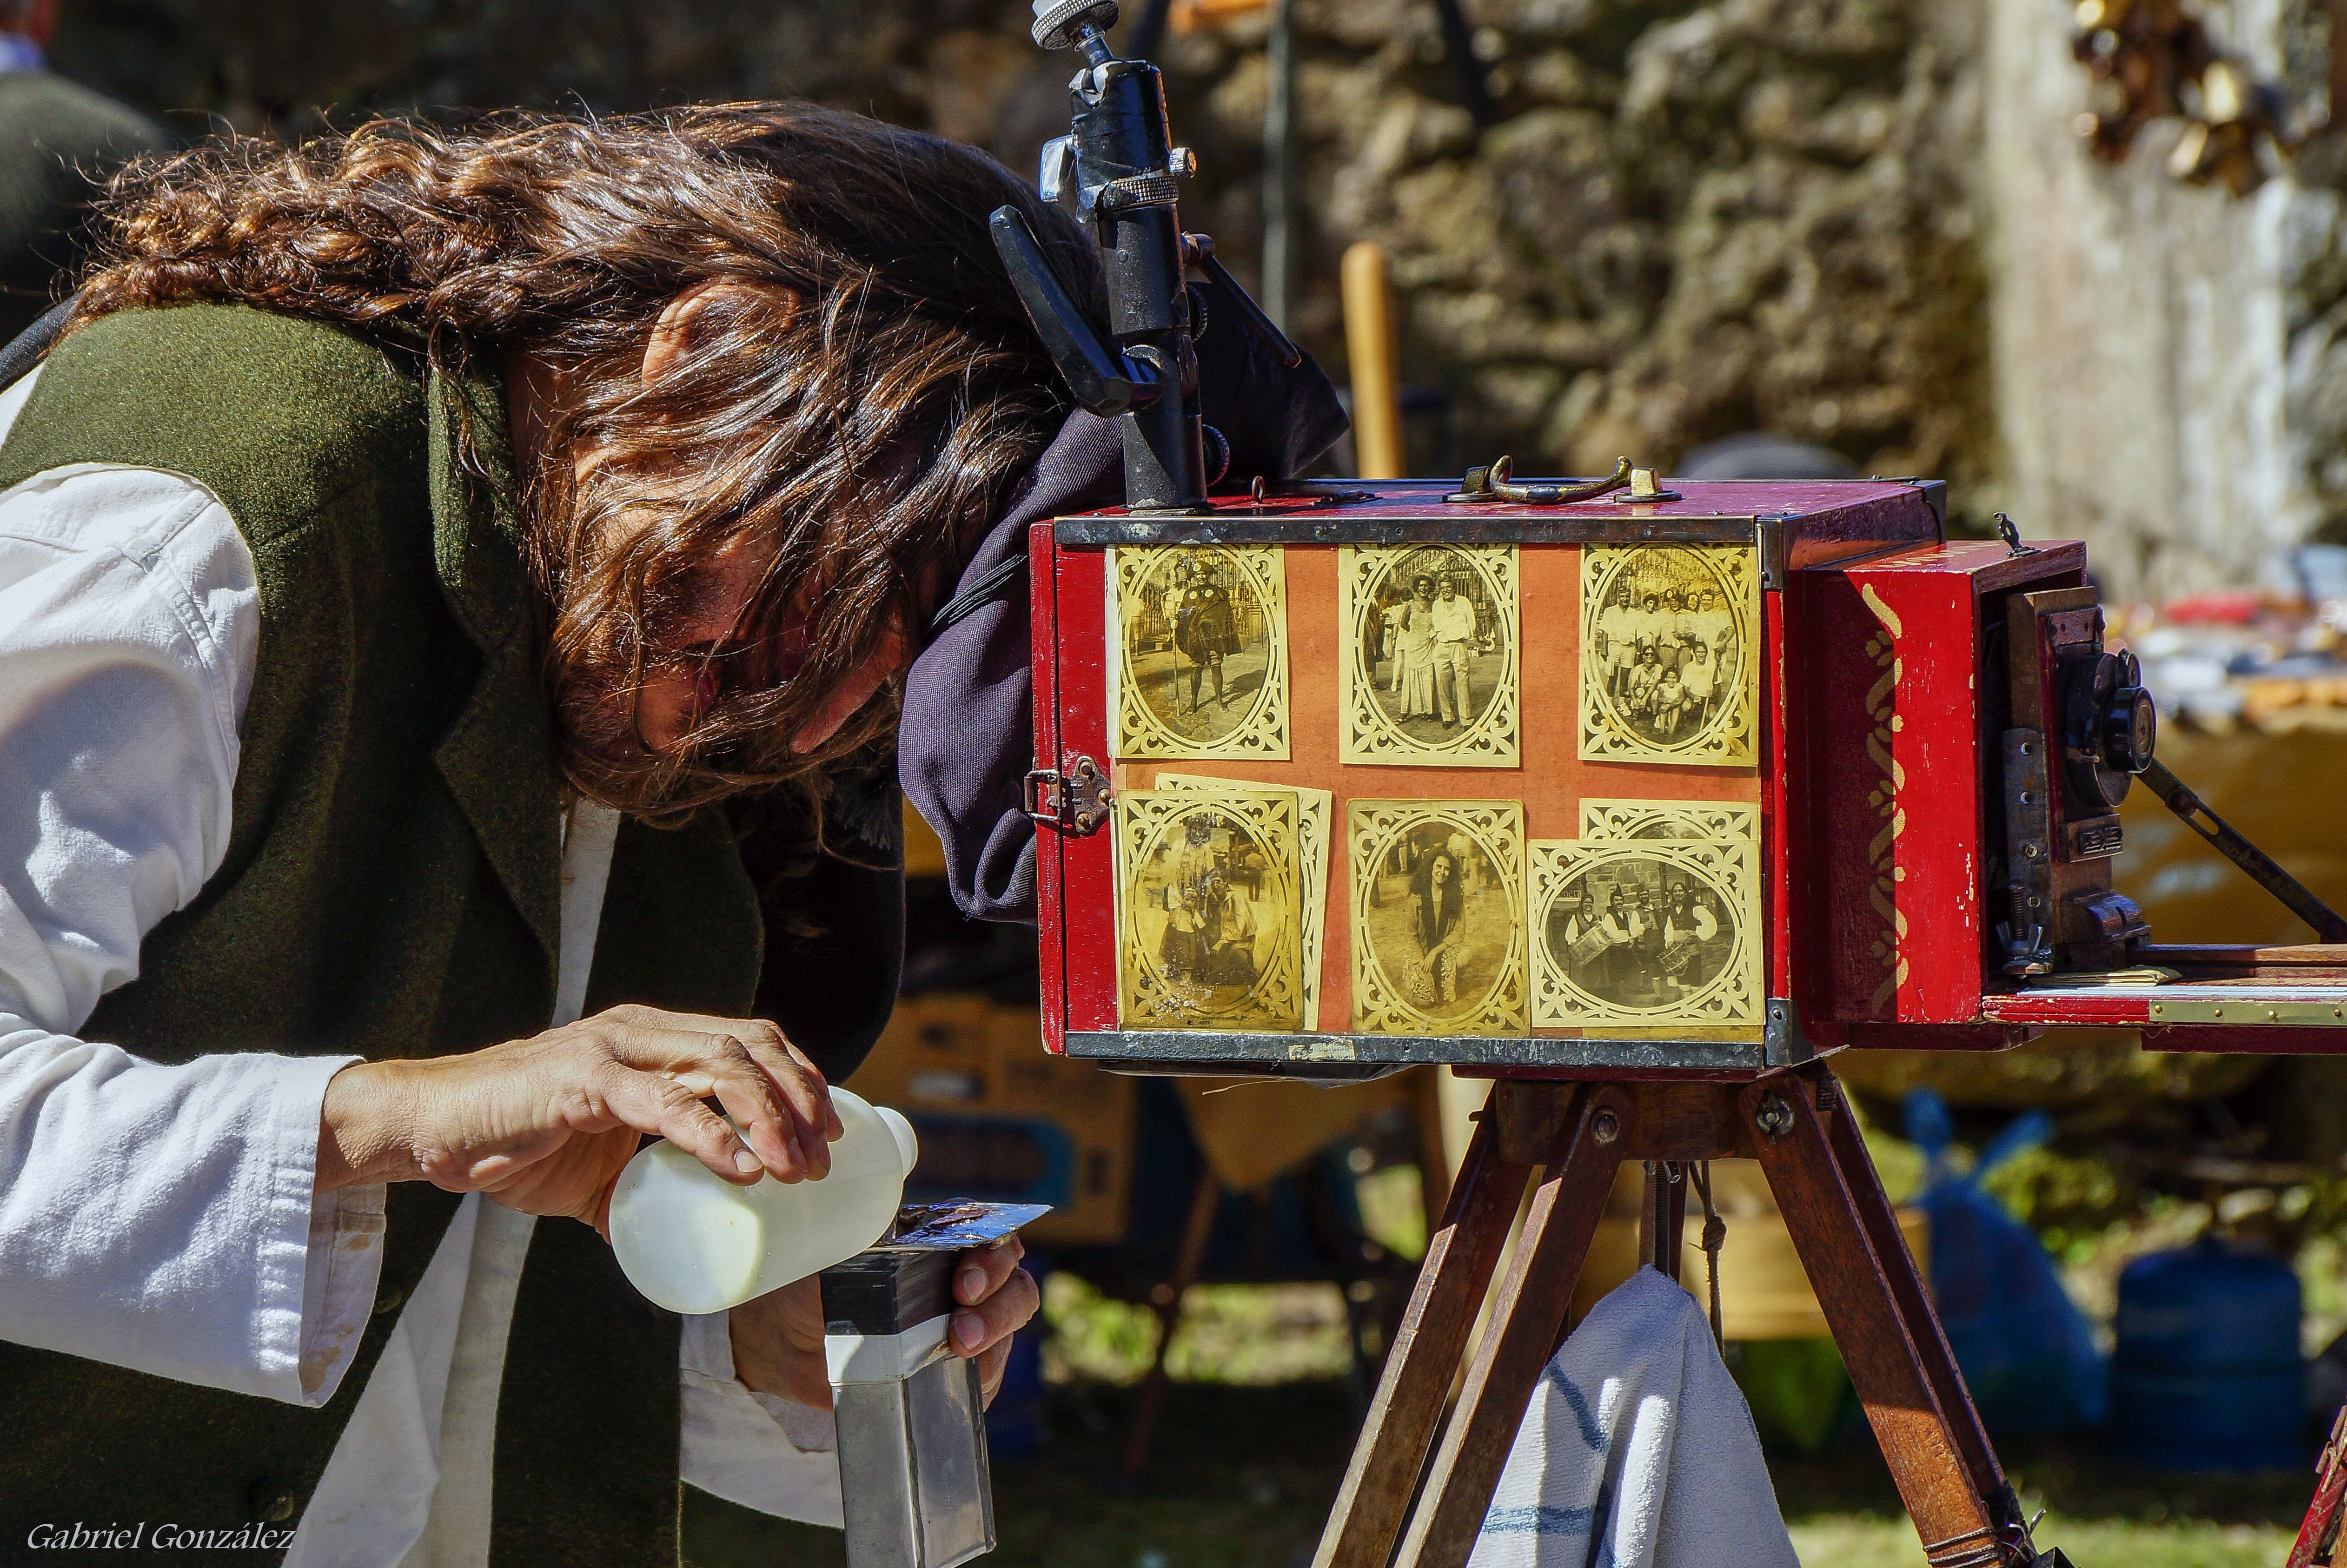
photo, art, temple, galicia, tradition, a77, fair, middle ages, espana, g, ggl1, gaby1, xovesphoto, varios, some, sonya77, xelodegalicia, sonya77v, comarcadepontevedra, gabrielcoru a